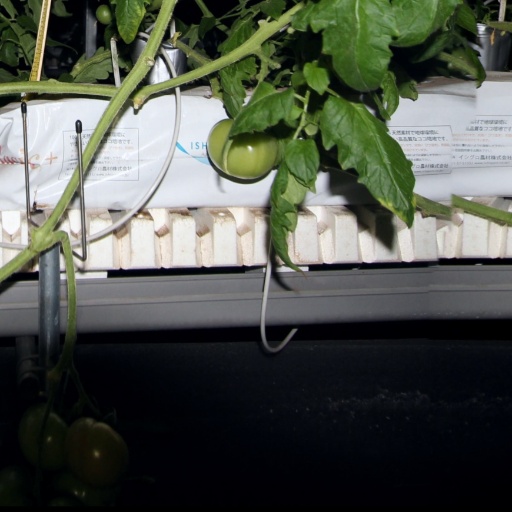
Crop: tomato